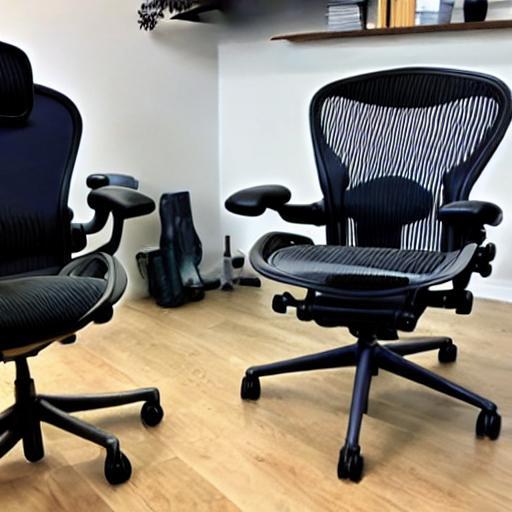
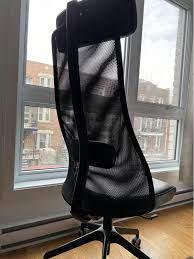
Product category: items_chair
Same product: no